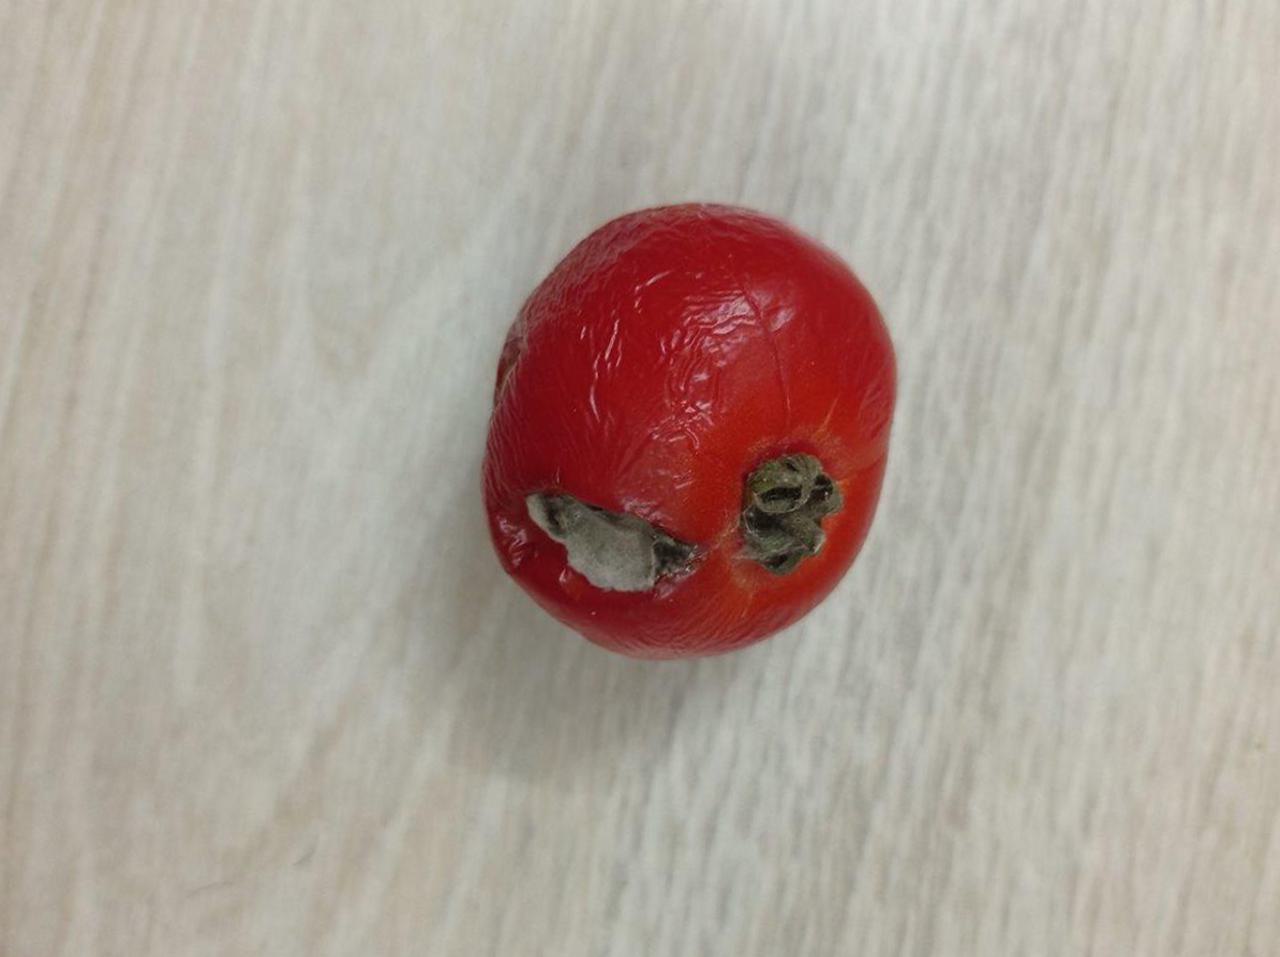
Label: Rotten